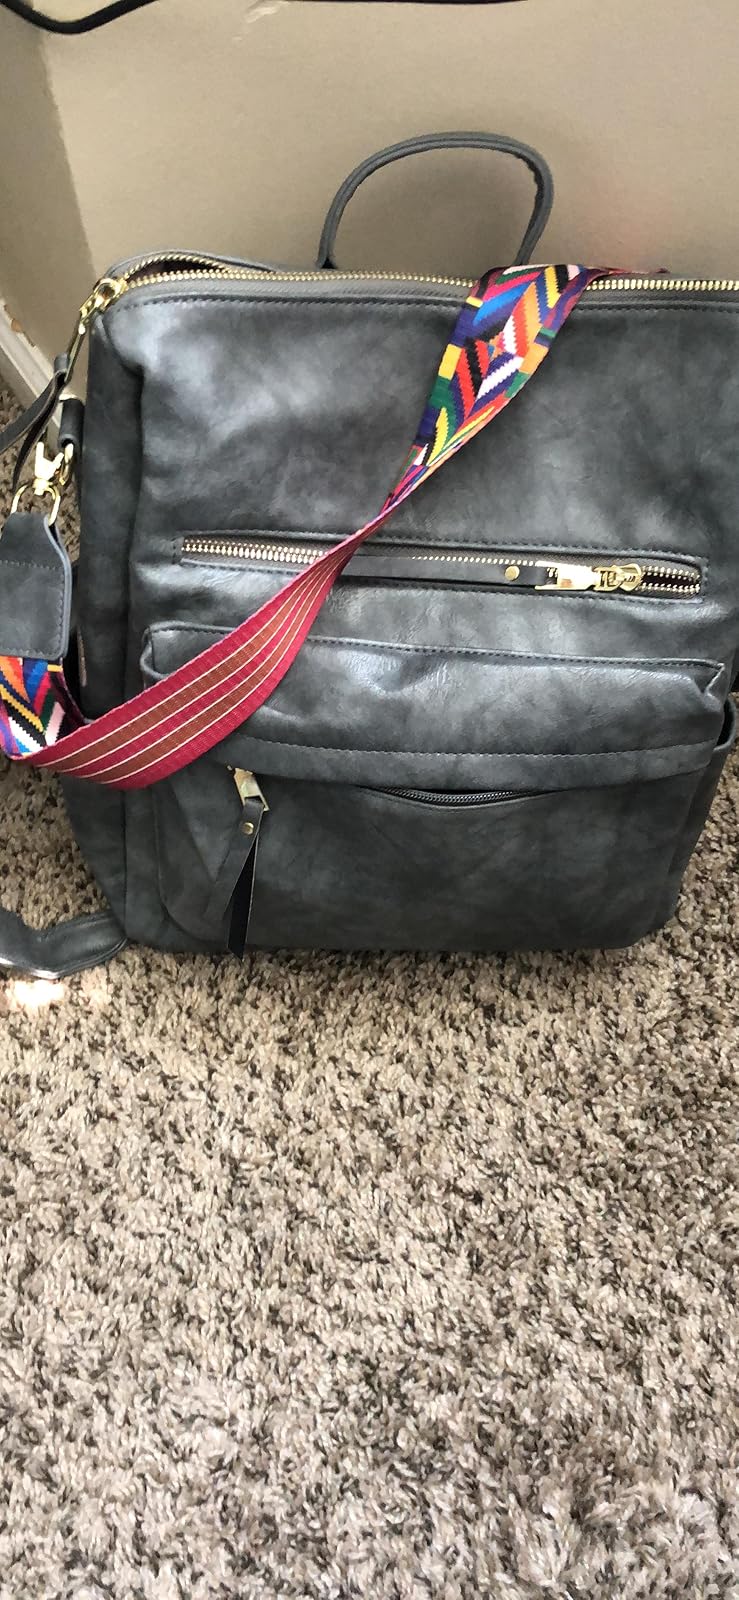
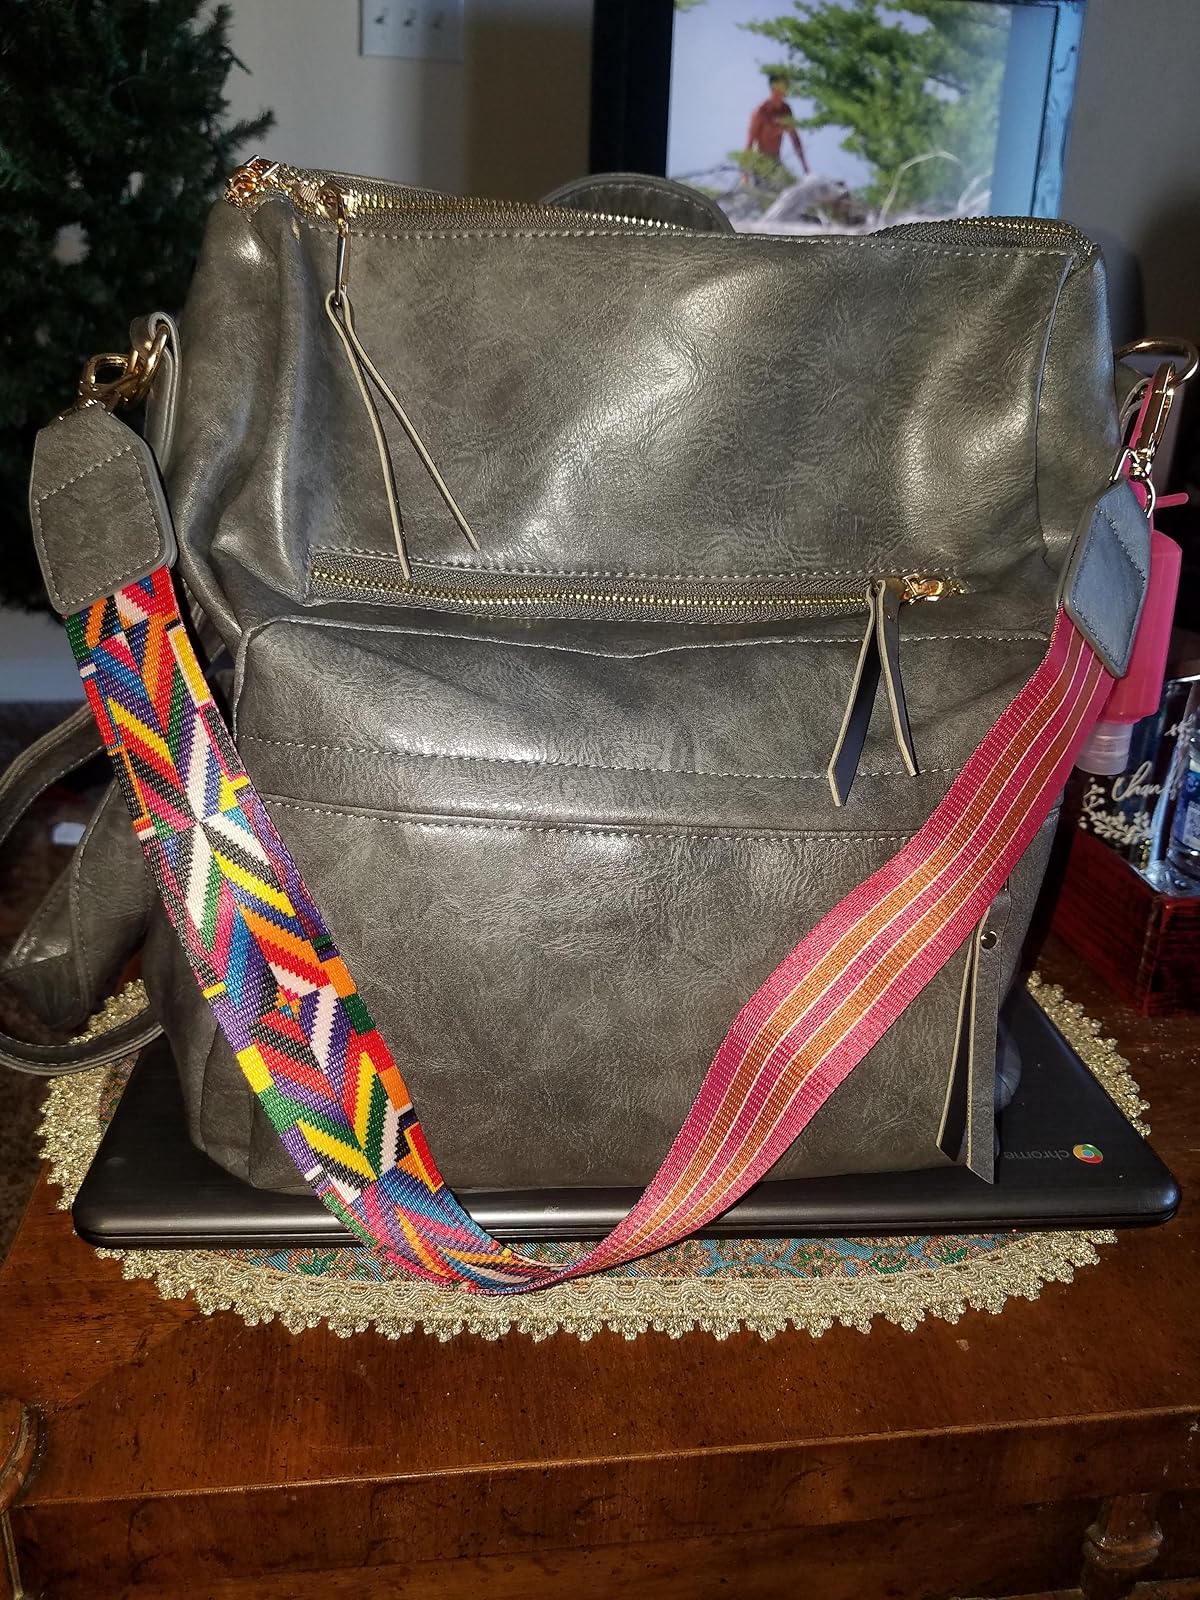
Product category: accessories_handbag
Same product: yes